Carlos Almaraz

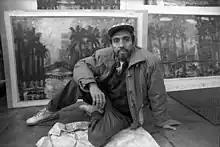
Almaraz in 1989

Carlos D. Almaraz (October 5, 1941 – December 11, 1989) was a Mexican-American artist and a pioneer of the Chicano art movement. He was one of the founder of the Centro de Arte Público (1977–1979), a Chicano/Chicana arts organization in Highland Park, Los Angeles.